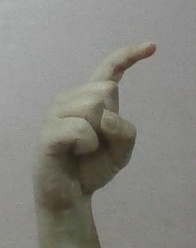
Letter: ra